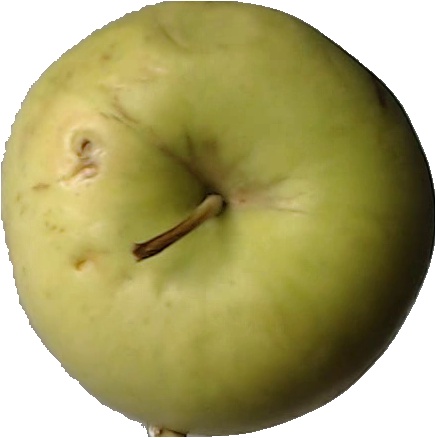
Label: apple_golden_3